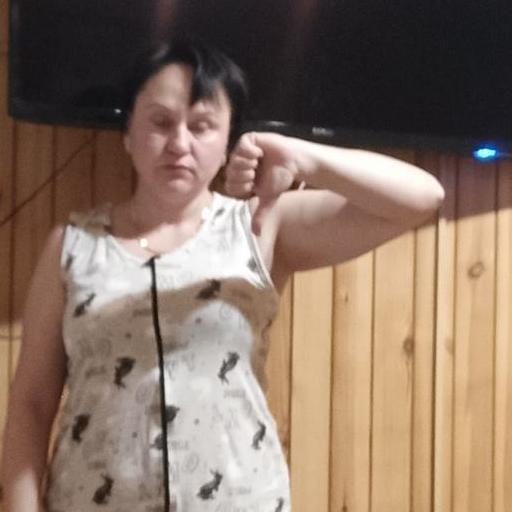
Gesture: dislike